Enrique Wong Pujada

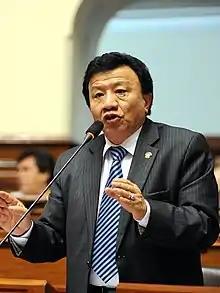
Enrique Wong Pujada

Enrique Wong Pujada (26 June 1941 – 13 July 2024) was a Peruvian politician of Chinese descent. He was elected as a Congressman of the Republic of Peru in the 2011 elections for the 2011–2016 term, representing Callao. He was elected under the Alliance for the Great Change ticket and later left and joined National Solidarity. He was previously a Deputy representing Callao from 1985 to 1990. He was previously a District Councilor representing San Martín de Porres from 1999 to 2002, elected under the Fujimorist Vamos Vecino of Alberto Fujimori. In the 2018 regional elections, he ran for Regional Governor of Callao under the newly Podemos Perú party, but he was not elected, attaining only 3.6% of the vote.